Khirbat al-Simia

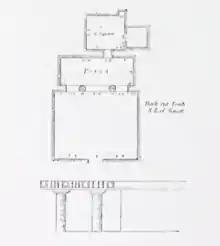
Diagram of tomb south-east of Khirbat al-Simia, as drawn by SWP

Khirbat al-Simia was incorporated into the Ottoman Empire in 1517, and in the census of 1596 the village appeared under the name "Simya Burin (Abu Hasan)", being in the "Nahiya" of Halil of the "Liwa" of Quds. It had a population of 18 households, all Muslim. They paid a fixed tax-rate of 33,3% on agricultural products, including wheat, barley, summer crops, vineyards and fruit trees, goats and bee-hives, in addition to occasional revenues; a total of 1,600 Akçe.